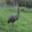
Label: bird